Dagfinn Aarskog

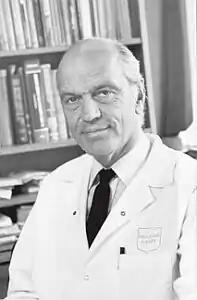

Dagfinn Aarskog (10 December 1928 – 27 May 2014) was a Norwegian physician, geneticist, and professor of pediatrics. He has been called "one of the most prominent figures in Norwegian pediatrics."